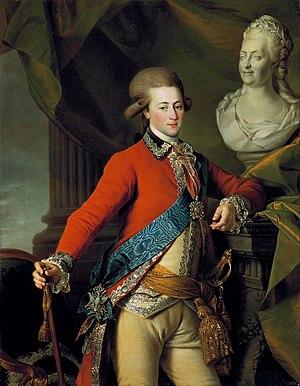
Dmitro Grigorovych Levytskyi était un portraitiste ukrainien.
Alexandre Dimitrievitch Lanskoï, né le 8 mars 1758 à Smolensk et mort le 25 juin 1784 à Tsarskoïe Selo, est un lieutenant-général russe, Kammerherr actuel, chevalier de l'ordre de Saint-Alexandre-Nevski, chevalier de l'ordre de l'Aigle blanc, chevalier de l'ordre de Saint-Stanislas, chevalier de l'ordre de l'Étoile du Nord, chevalier de l'ordre de Sainte-Anne, et surtout favori de l'impératrice Catherine II de Russie.